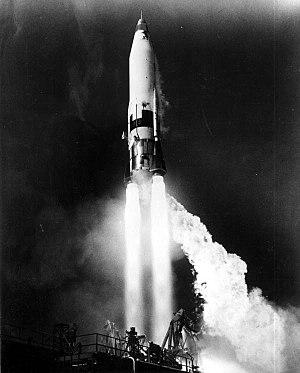
Un missile balistique est un engin qui lance une ou plusieurs armes en leur donnant une trajectoire essentiellement balistique, c'est-à-dire influencée uniquement par la gravité et la vitesse acquise par une force d'accélération initiale. La phase balistique est précédée par une phase de propulsion sous l’effet d’un moteur-fusée, le missile proprement dit, donnant à l'arme la vitesse nécessaire pour atteindre la cible après une trajectoire essentiellement spatiale.